Macalda di Scaletta

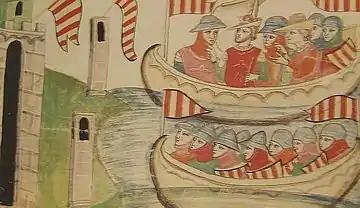
Peter III (recognizable by his crown) with his wife Constance, the heir to the throne of Manfred of Sicily, commands the landing at Trapani of the Aragonese fleet on August 30, 1282. Miniature from the "Nuova Cronica" by Giovanni Villani (from a manuscript at the Biblioteca Vaticana)

Still during the period of the Vespers, but following the arrival of Peter of Aragon in Sicily, rises an intrigue sketched out by her with the purpose of getting herself the role of the king's "favorite," an episode that casts further light on her unscrupulous "arrivisme".